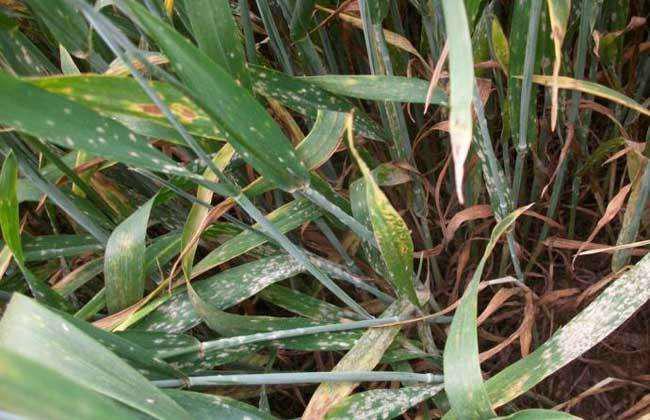
Plant: Wheat
Disease: wheat powdery mildew